Saddlers Centre

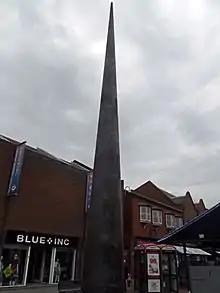
A bronze sculpture outside the shopping centre

The Saddlers Centre is a shopping centre located in Walsall, West Midlands, United Kingdom.